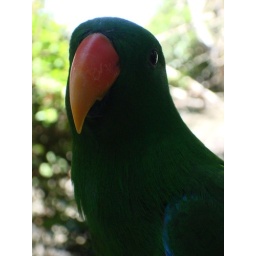
Parrot in the bird house